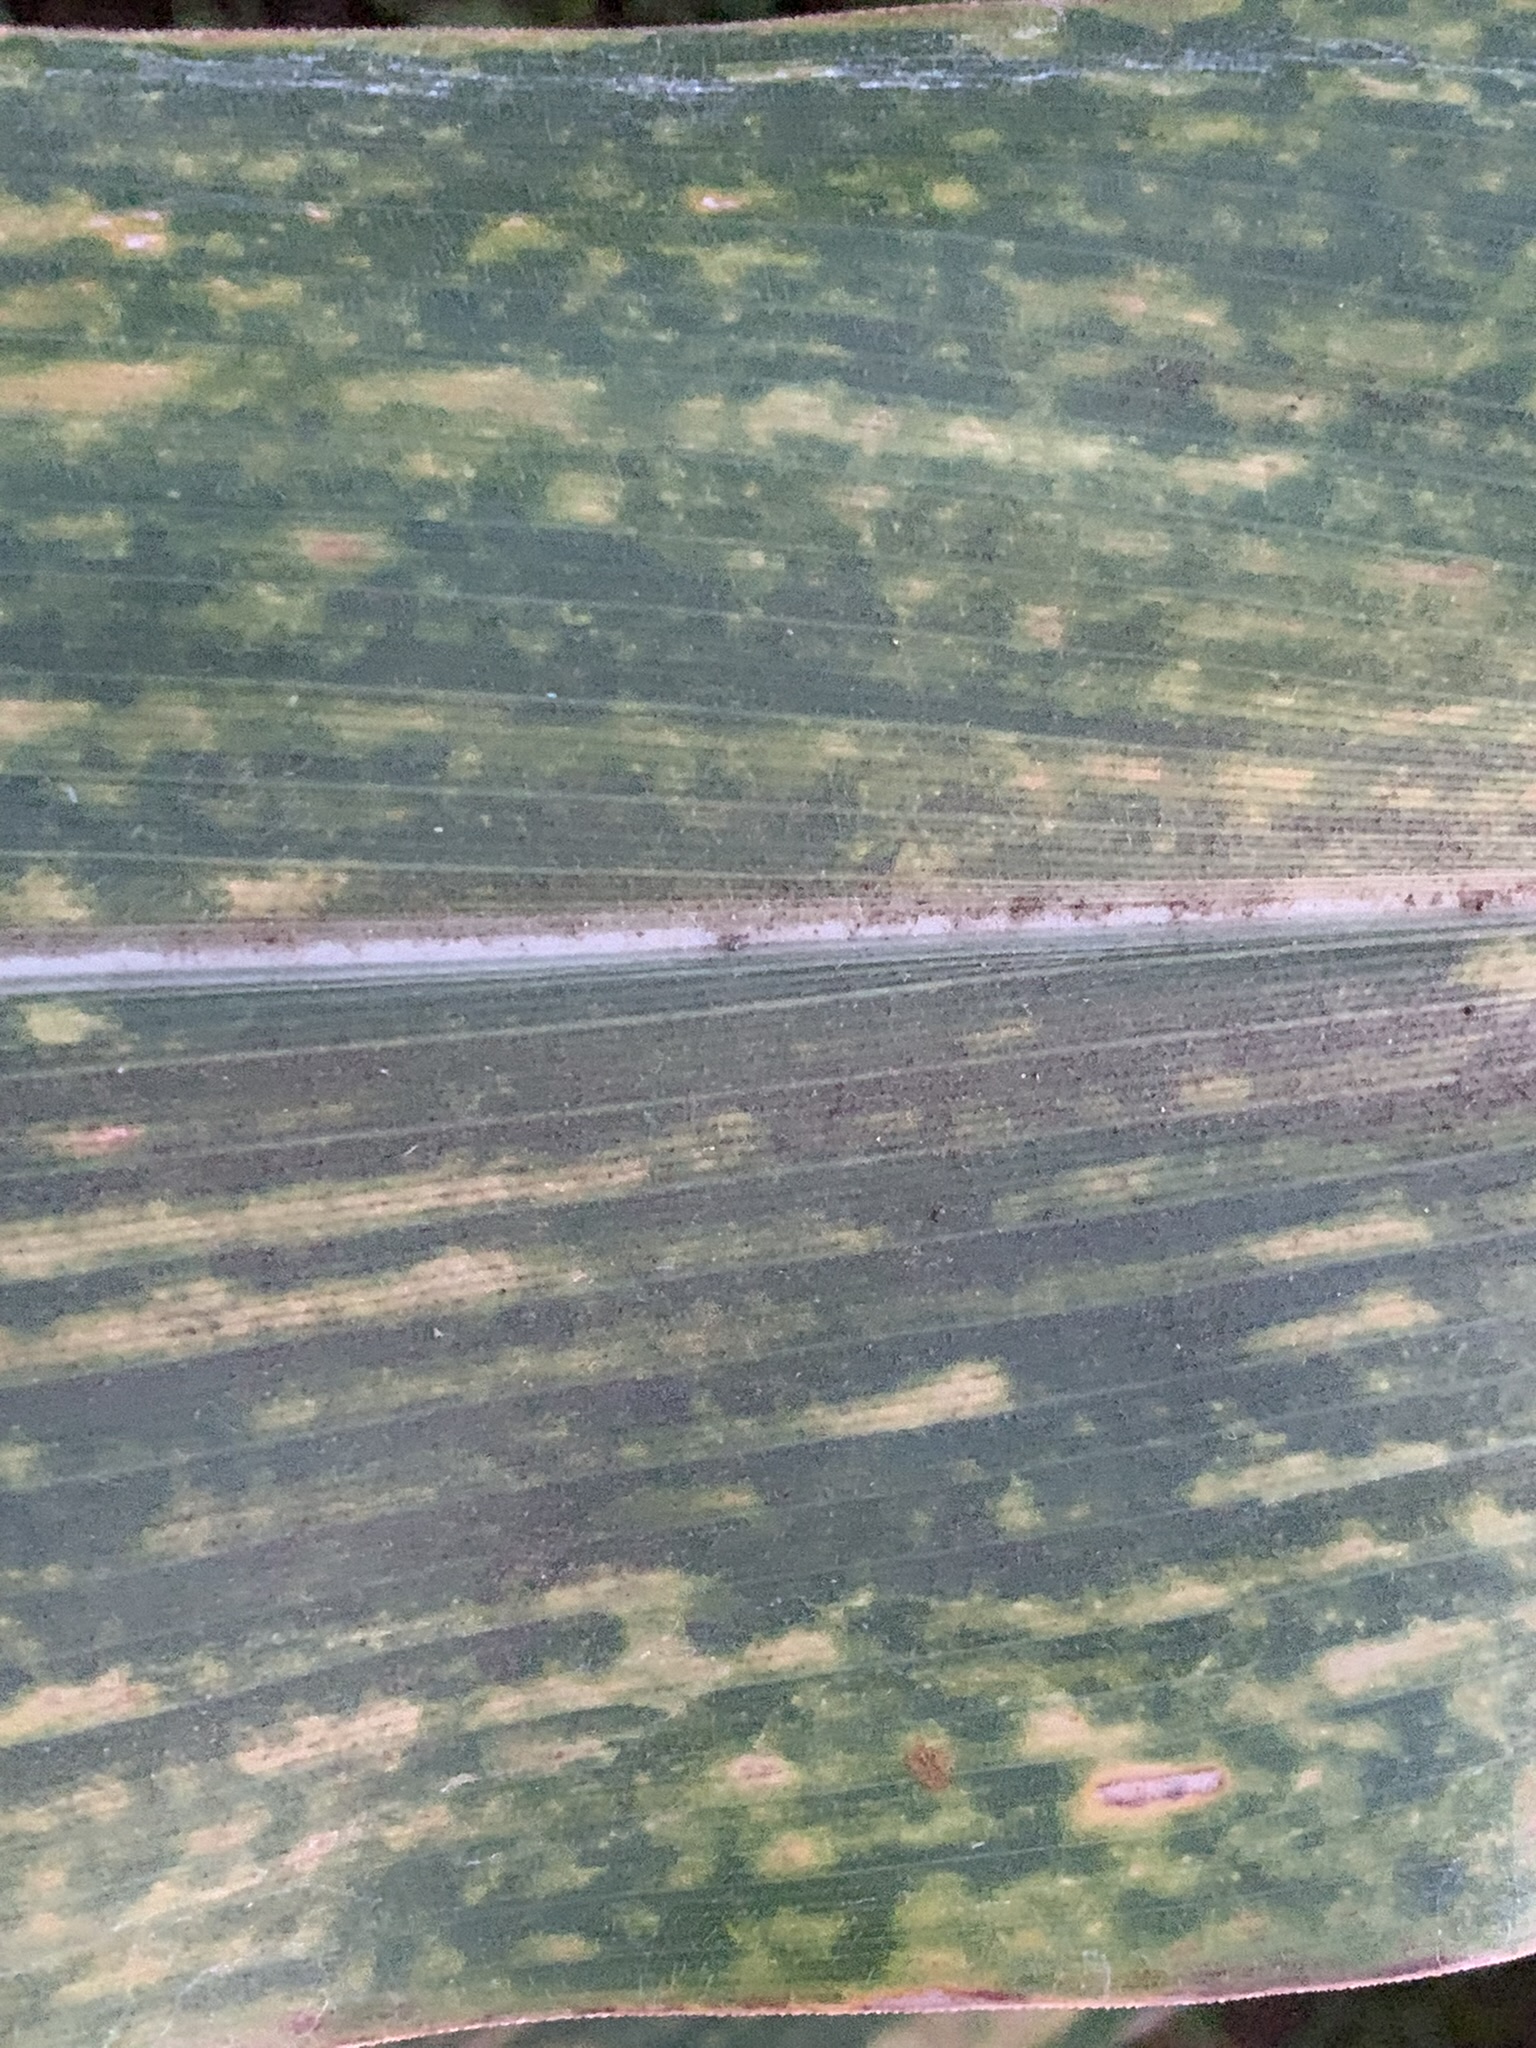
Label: MLN